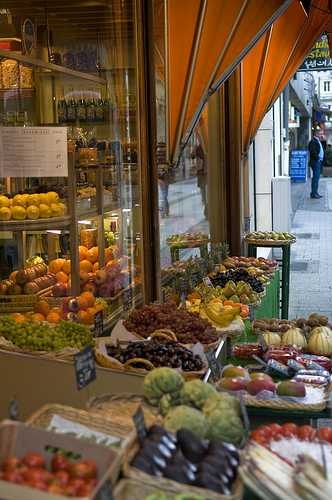
Label: Banana